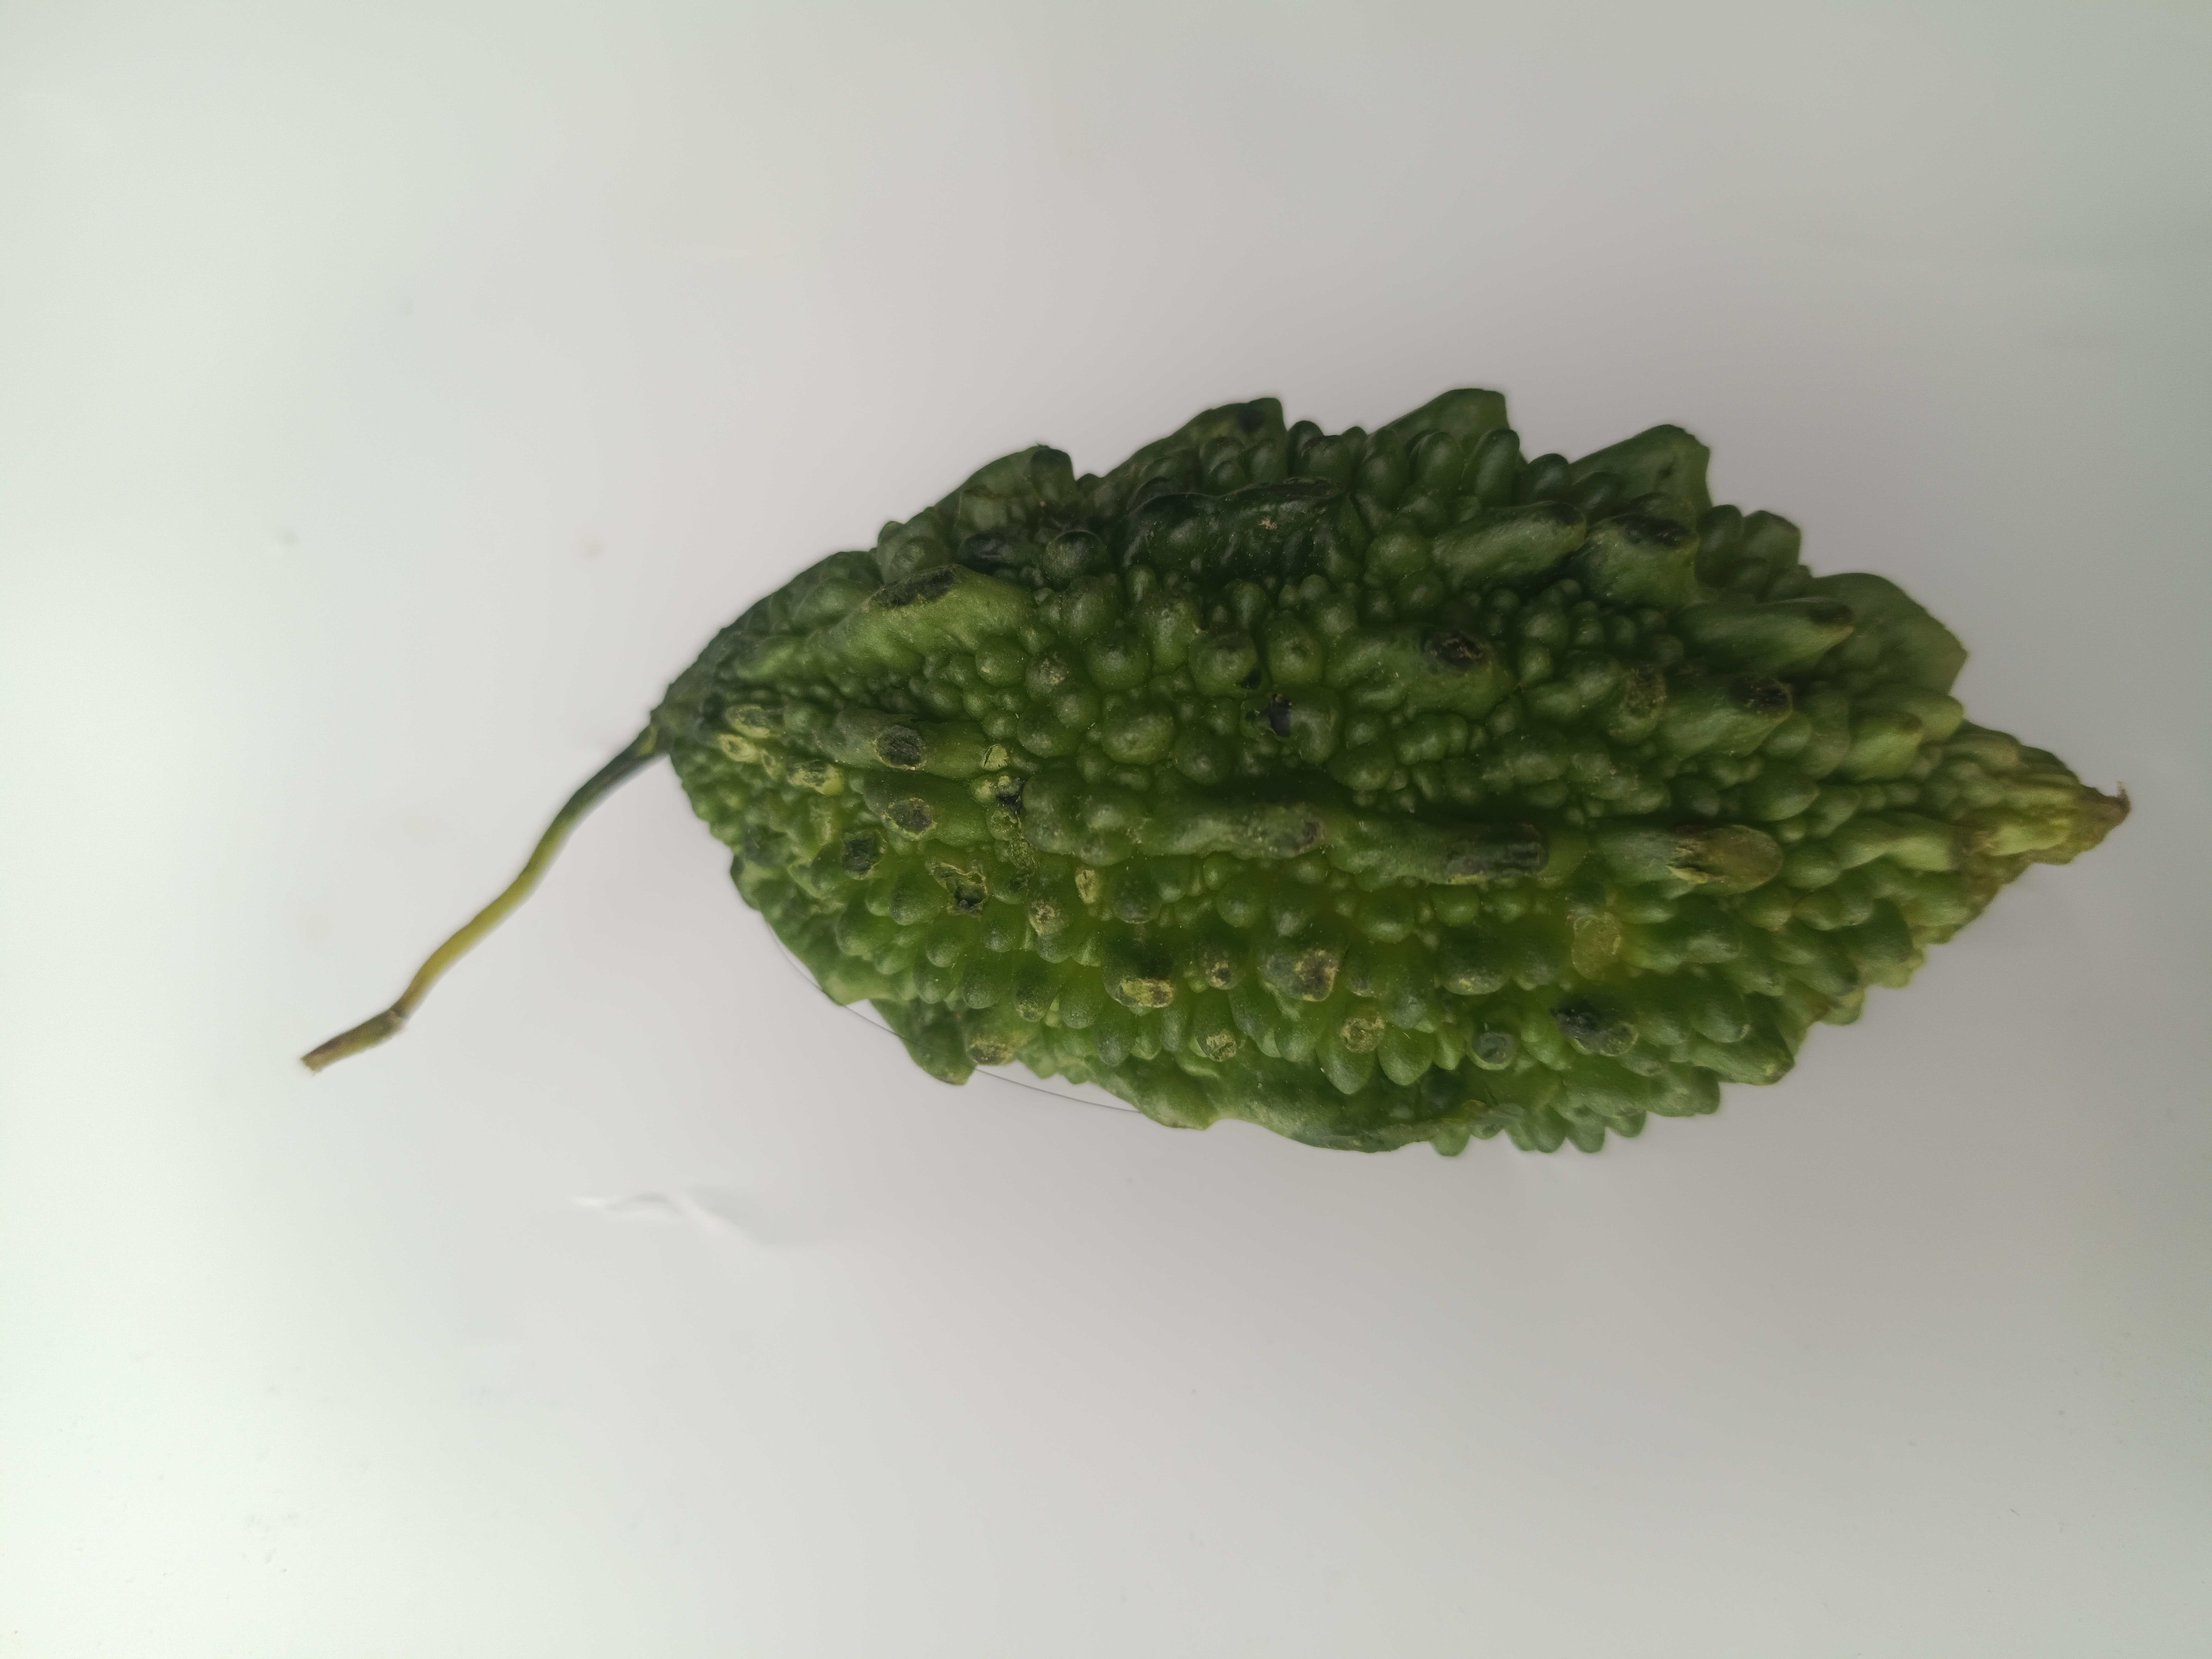
Label: Momordica charantia